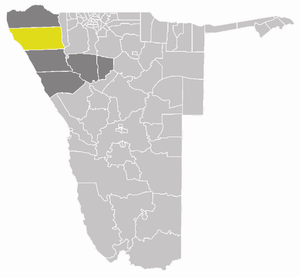
Opuwo est une ville située au Nord Ouest de la Namibie, capitale de la région du Kaokoland. Peuplée de quelque 6 000 habitants, Opuwo est l'une des plus grandes villes de l'extrême Nord Namibien.